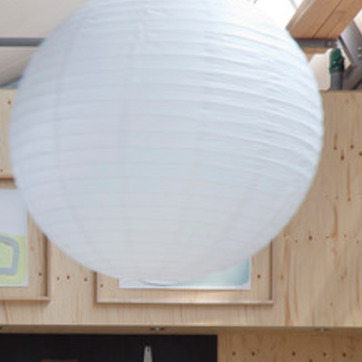
Material: paper